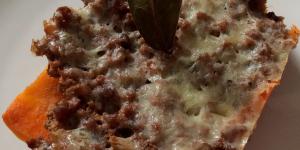
lasana de carne y zanahoria